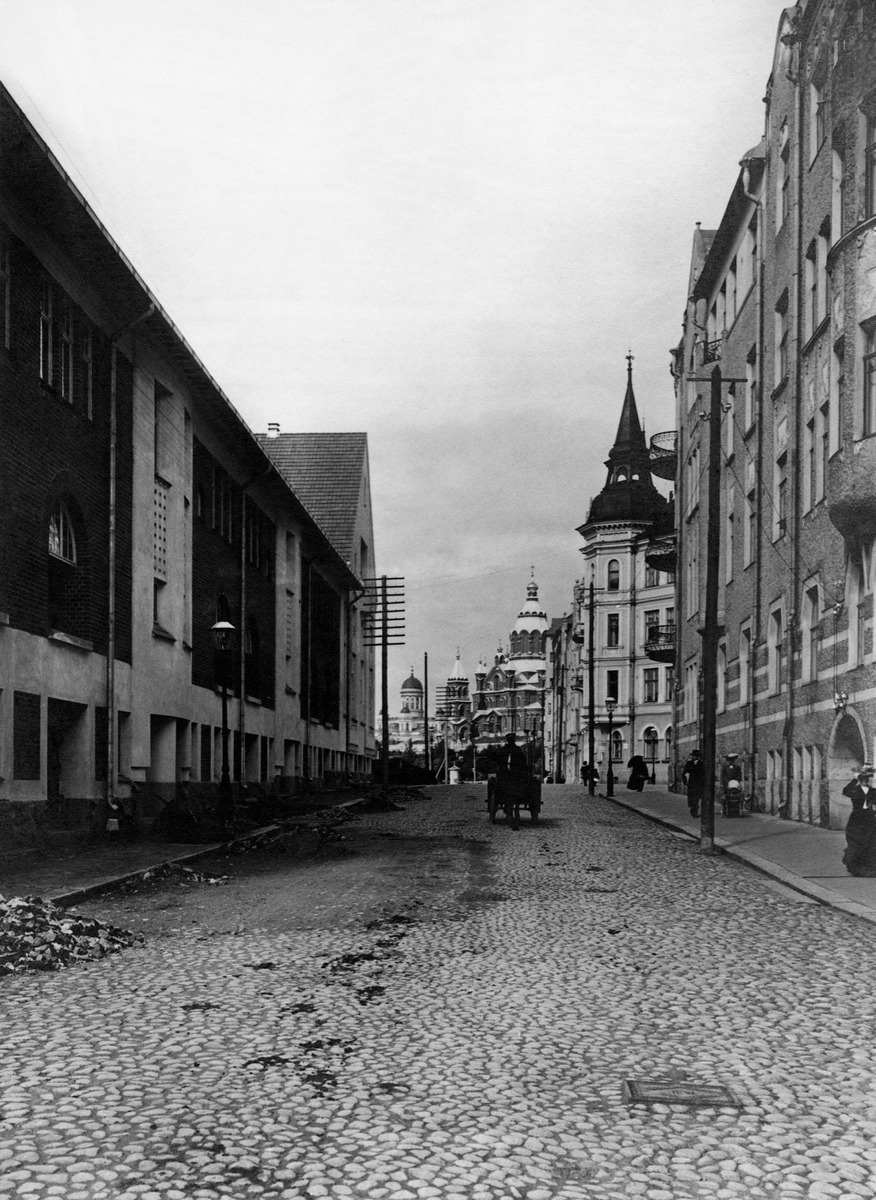
Kruunuvuorenkatu 4 varastorakennus, oikealla Kruunuvuorenkatu 7 ja 5
sisällön kuvaus: Kruunuvuorenkatu 4 varastorakennus, oikealla Kruunuvuorenkatu 7 ja 5. mustavalkoinen
Kuvaaja: Wasastjerna, Nils Jakob, valokuvaaja
Ajankohta: kuvausaika 1906 - 1907
Paikka: Kruunuvuorenkatu 4 - 14, 7, 5
Aiheet: kirkkorakennukset, kirkot, katukiveys, mukulakivet, jugend, ajurit, hevosajoneuvot, uudisrakennukset